AMC Eagle

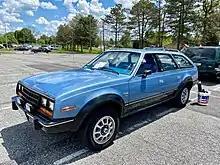
1981 AMC Eagle Sport

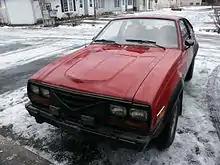
1981 AMC Eagle SX/4 liftback

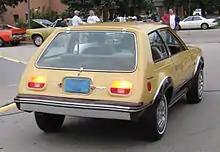
AMC Eagle Kammback

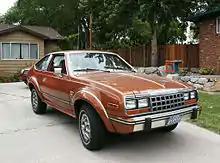
1982 AMC Eagle SX/4

Changes to the standard (Series 30) Eagle lineup for the 1981 model year were significant. The General Motors- sourced "Iron Duke" inline-four engine became standard equipment, as AMC's I6 became optional. The I4 engine was only available with the manual transmission in the Eagle sedans and wagons. The AMC inline-six was redesigned to produce more low-end torque, as well as made smoother running, more economical, and required less maintenance. The engineering improvements to the venerable AMC engine also reduced its weight by to , thus making it "the lightest in-line Six in the domestic industry".